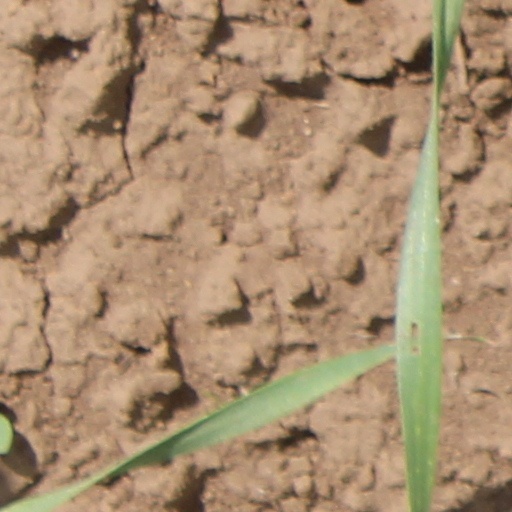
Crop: wheat